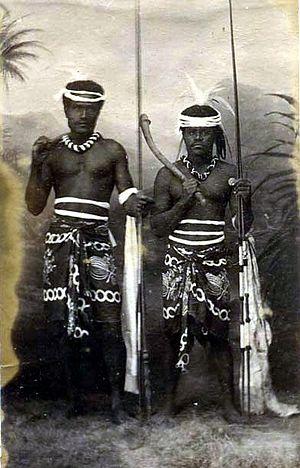
Les massues kanak sont des armes traditionnelles des tribus kanak de Nouvelle-Calédonie.